Randy Napoleon

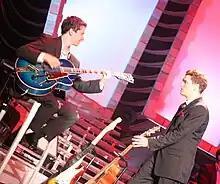
Randy Napoleon with Michael Bublé

He has one younger brother, Brian Napoleon. His family moved to Ann Arbor, Michigan, when he was two years old. He studied violin in the Ann Arbor schools before discovering the guitar.